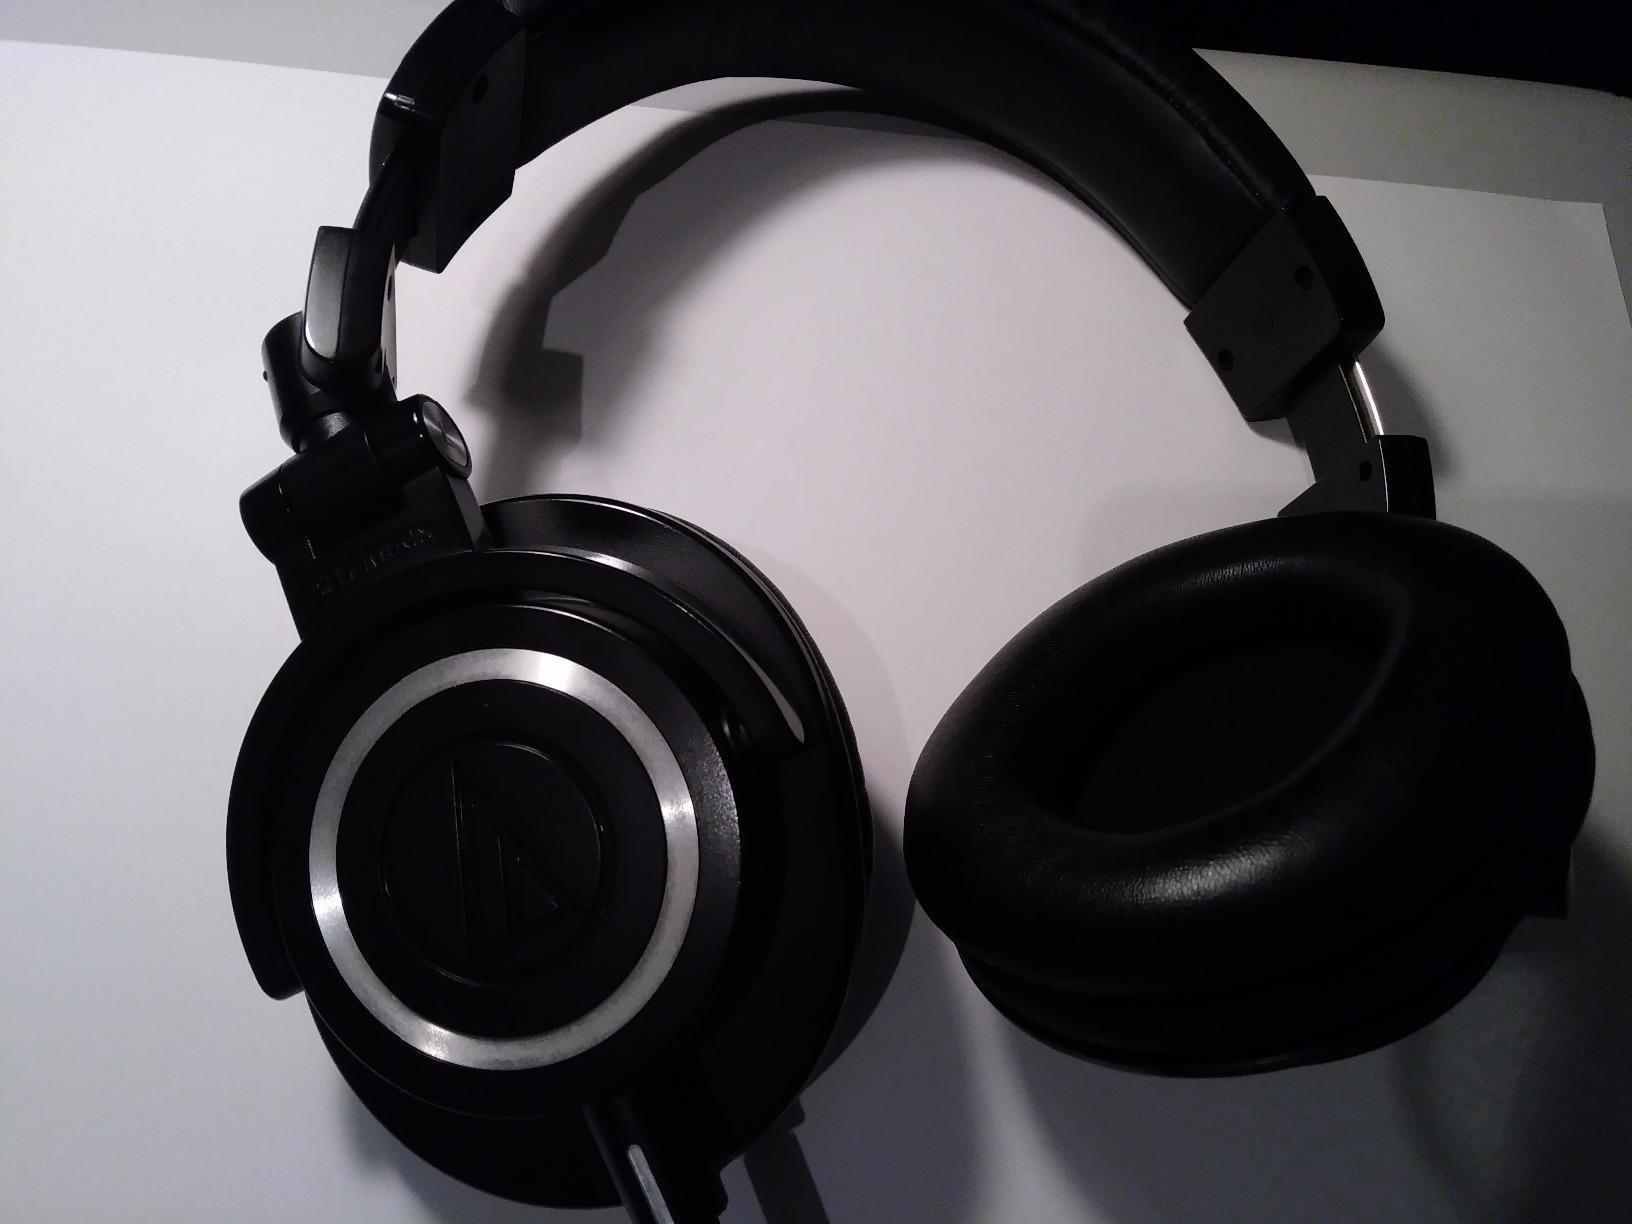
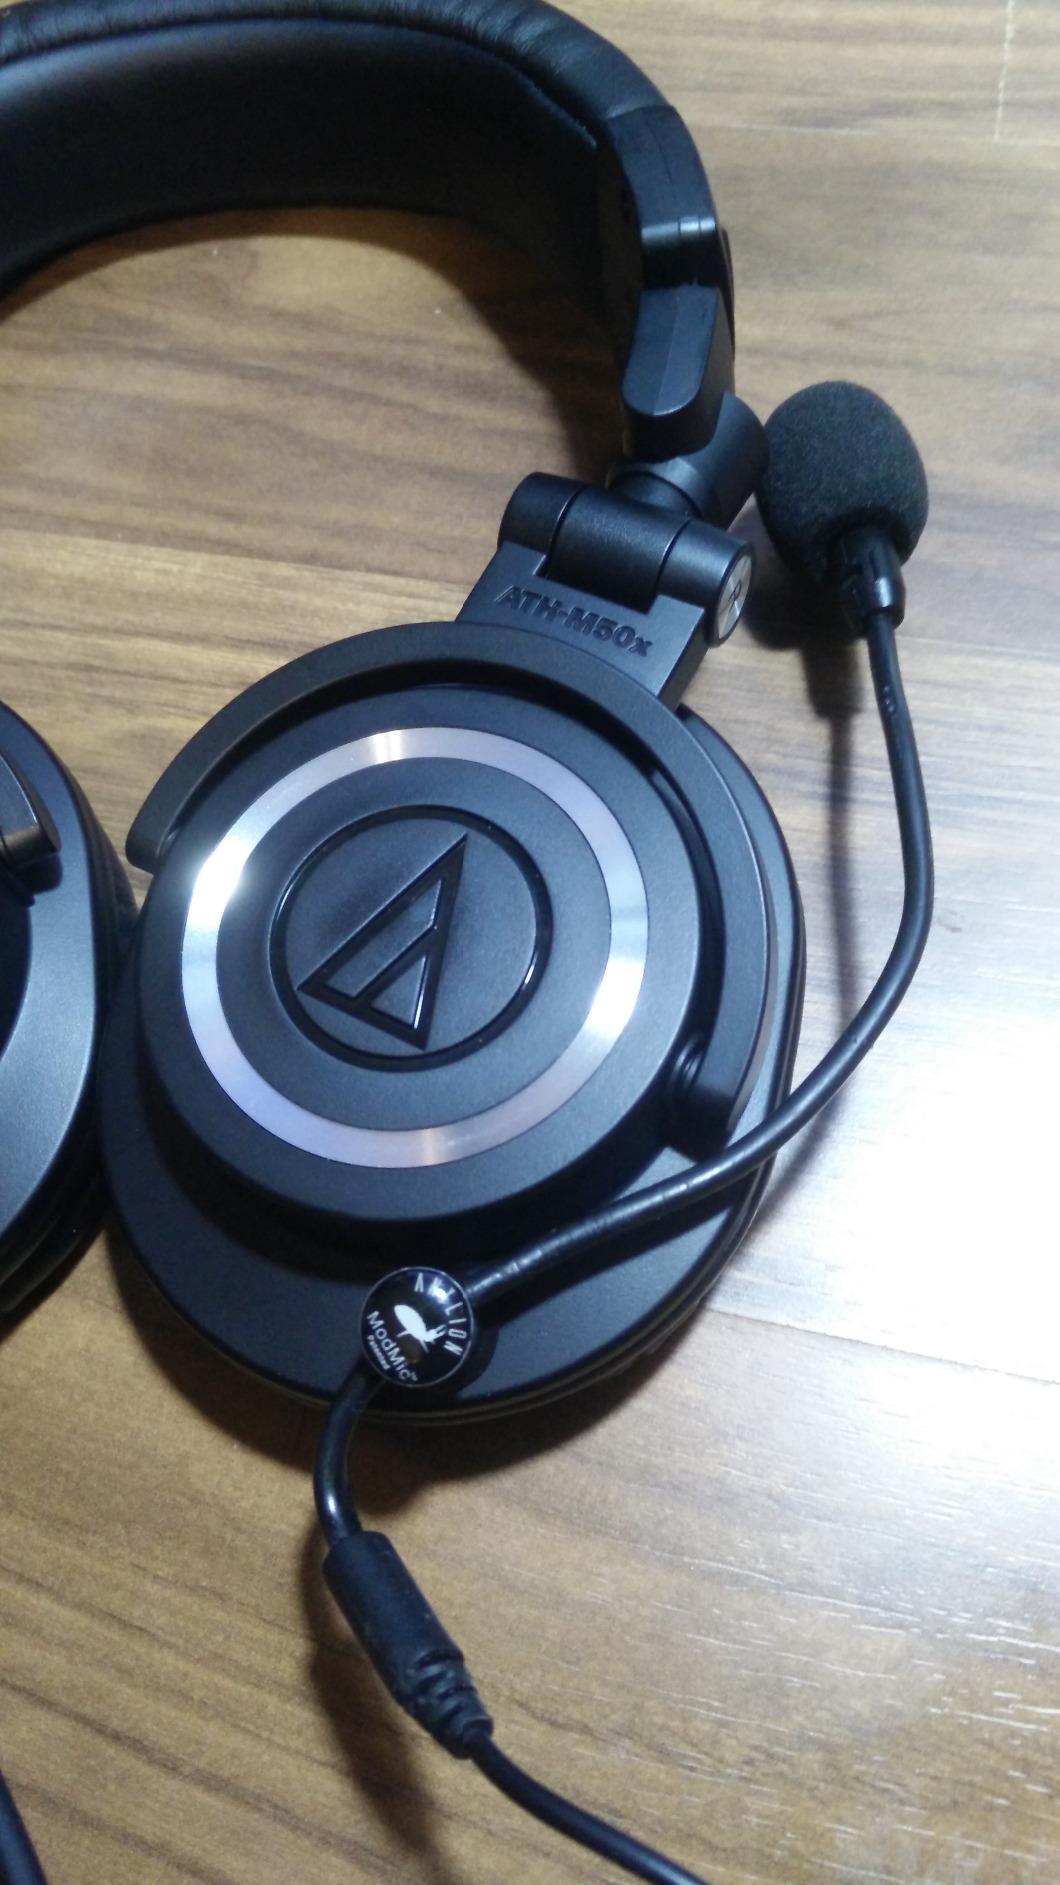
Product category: headphones
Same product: yes